Manor Hotel fire

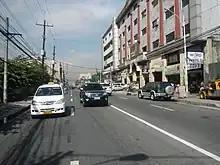
The former Manor Hotel building (right). 2016

The Manor Hotel fire is the deadliest hotel fire in Philippine history, and the country's second-worst fire of any kind after the Ozone Disco fire of 1996 which killed around 160 people. The Christian conference attended by 8,000 people at the Araneta Coliseum on August 18 dedicated their service to the victims and families of the fire. President Gloria Macapagal Arroyo ordered an investigation of the fire and also personally visited the survivors of the fire.